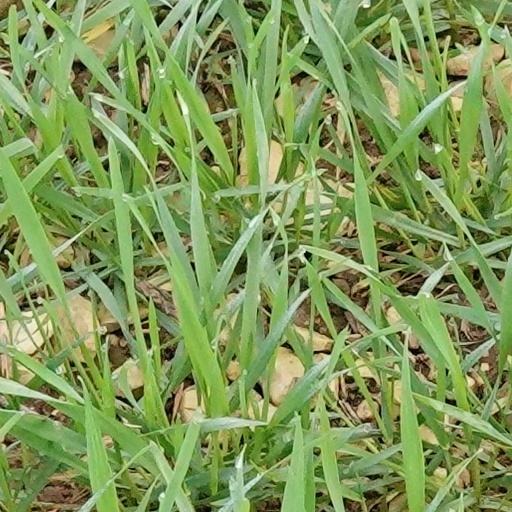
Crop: wheat